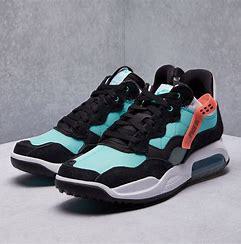
Brand: Jordan
Model: MA2